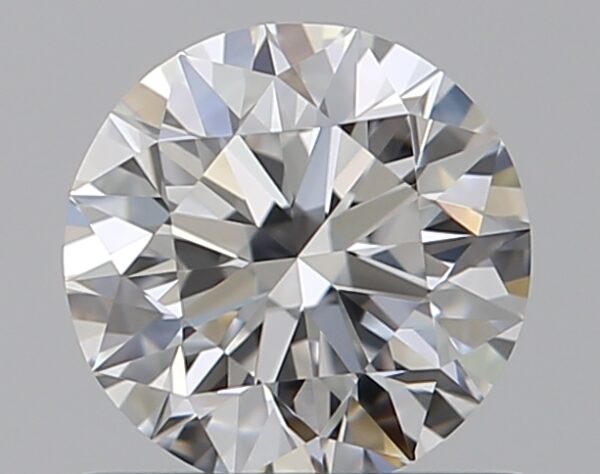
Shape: round
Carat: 0.65
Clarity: VVS2
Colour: D
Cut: EX
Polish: EX
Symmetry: EX
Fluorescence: ST
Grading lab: GIA
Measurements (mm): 5.47 x 5.51 x 3.47